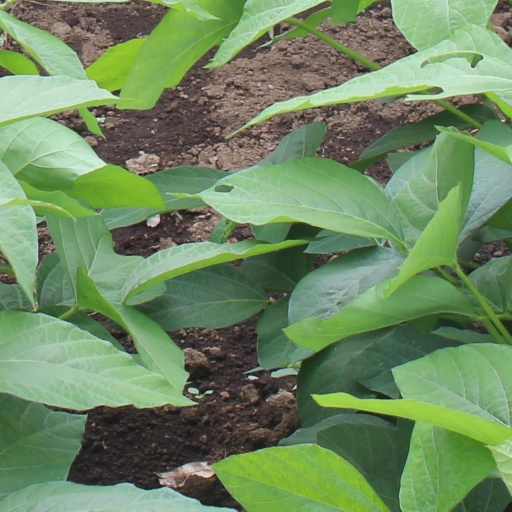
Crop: soybean